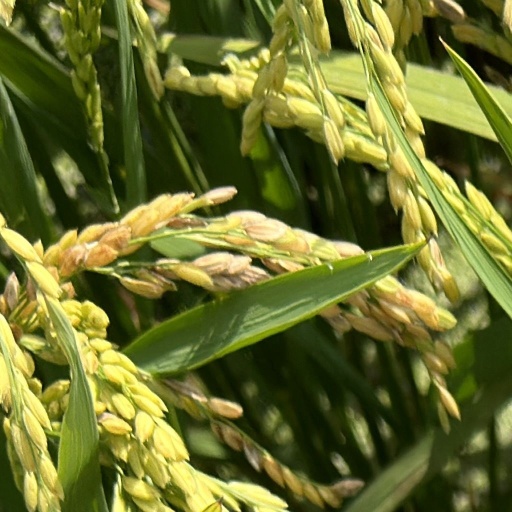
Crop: rice